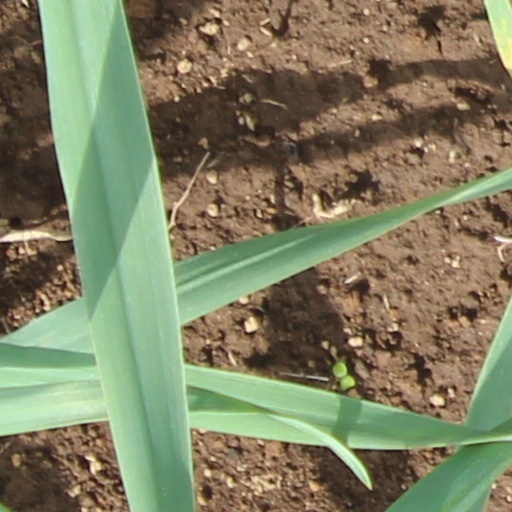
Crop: wheat